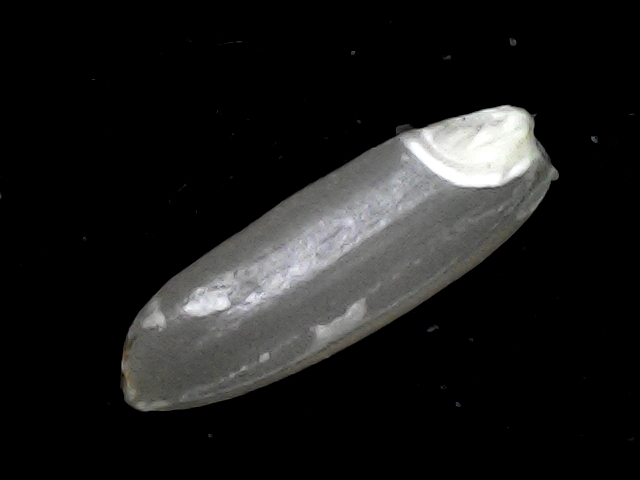
Rice variety: BD51